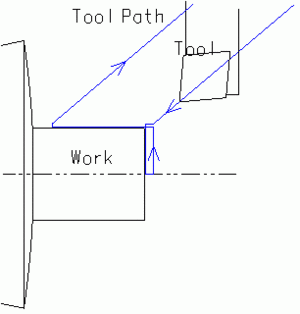
La programmation de commande numérique permet de définir des séquences d'instructions permettant de piloter des machines-outil à commande numérique. Cette programmation est actuellement fortement automatisée à partir de plans réalisés en CAO.